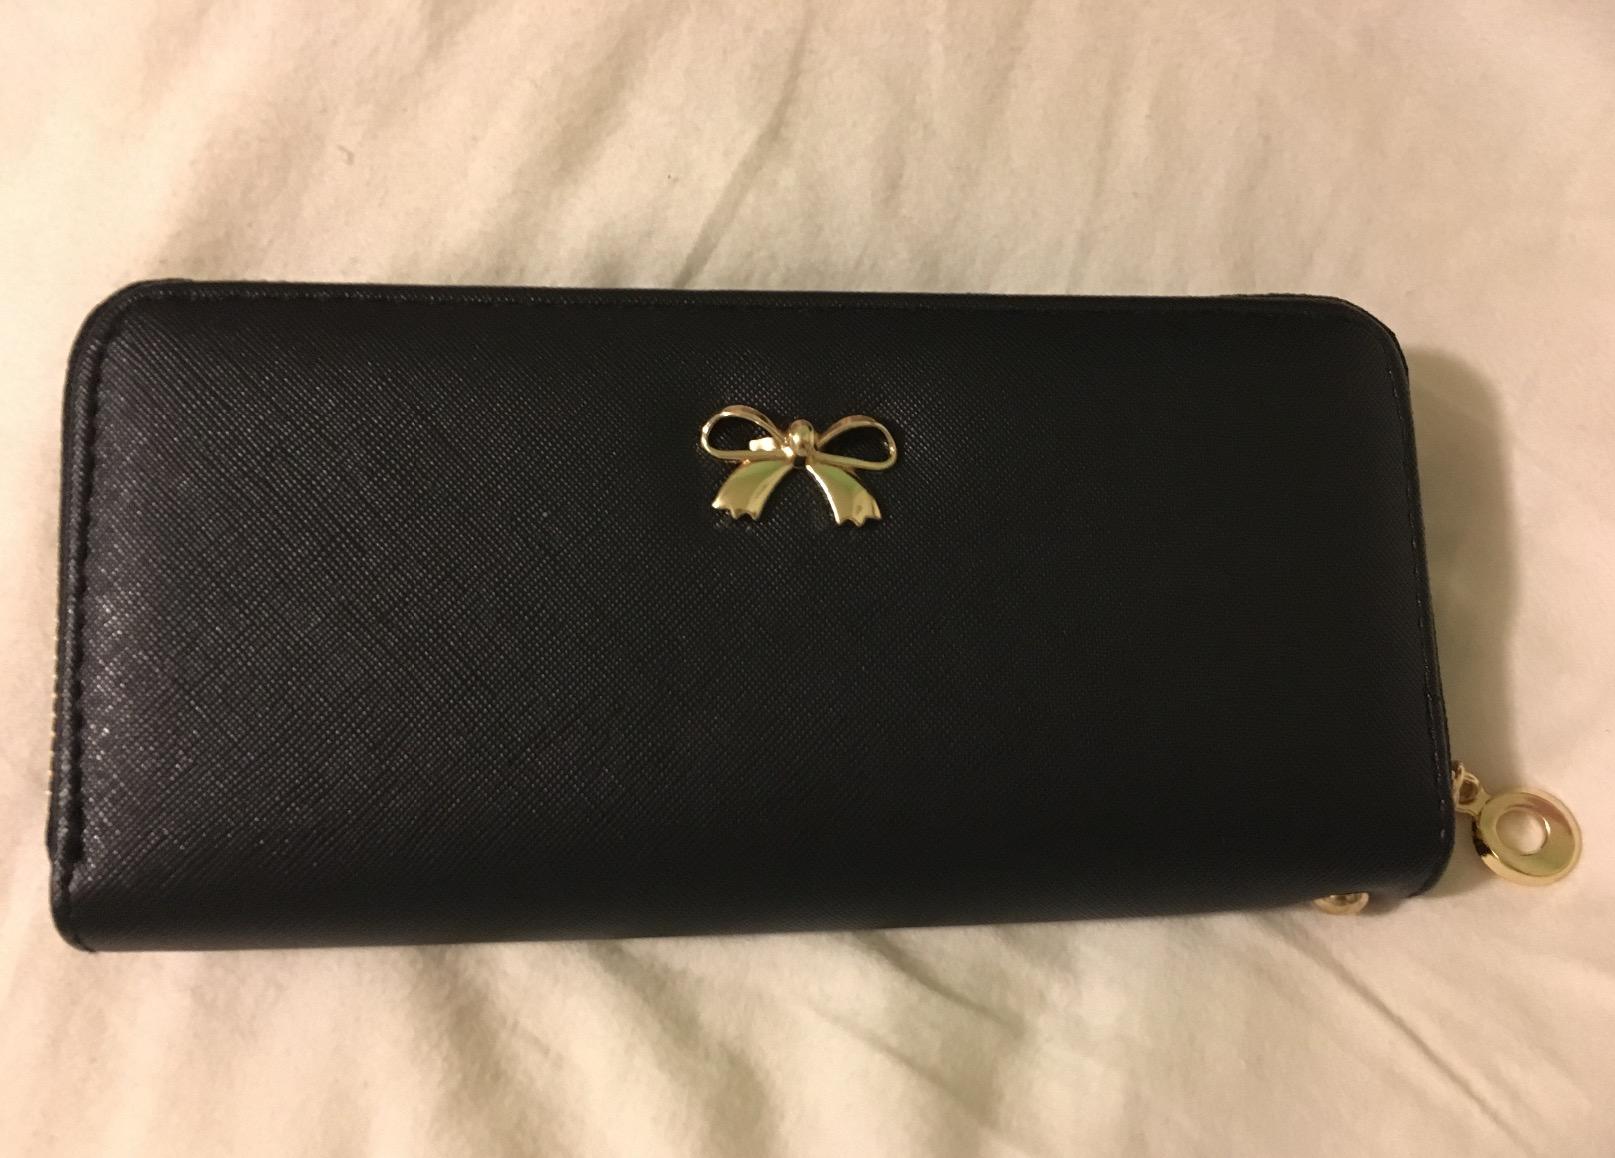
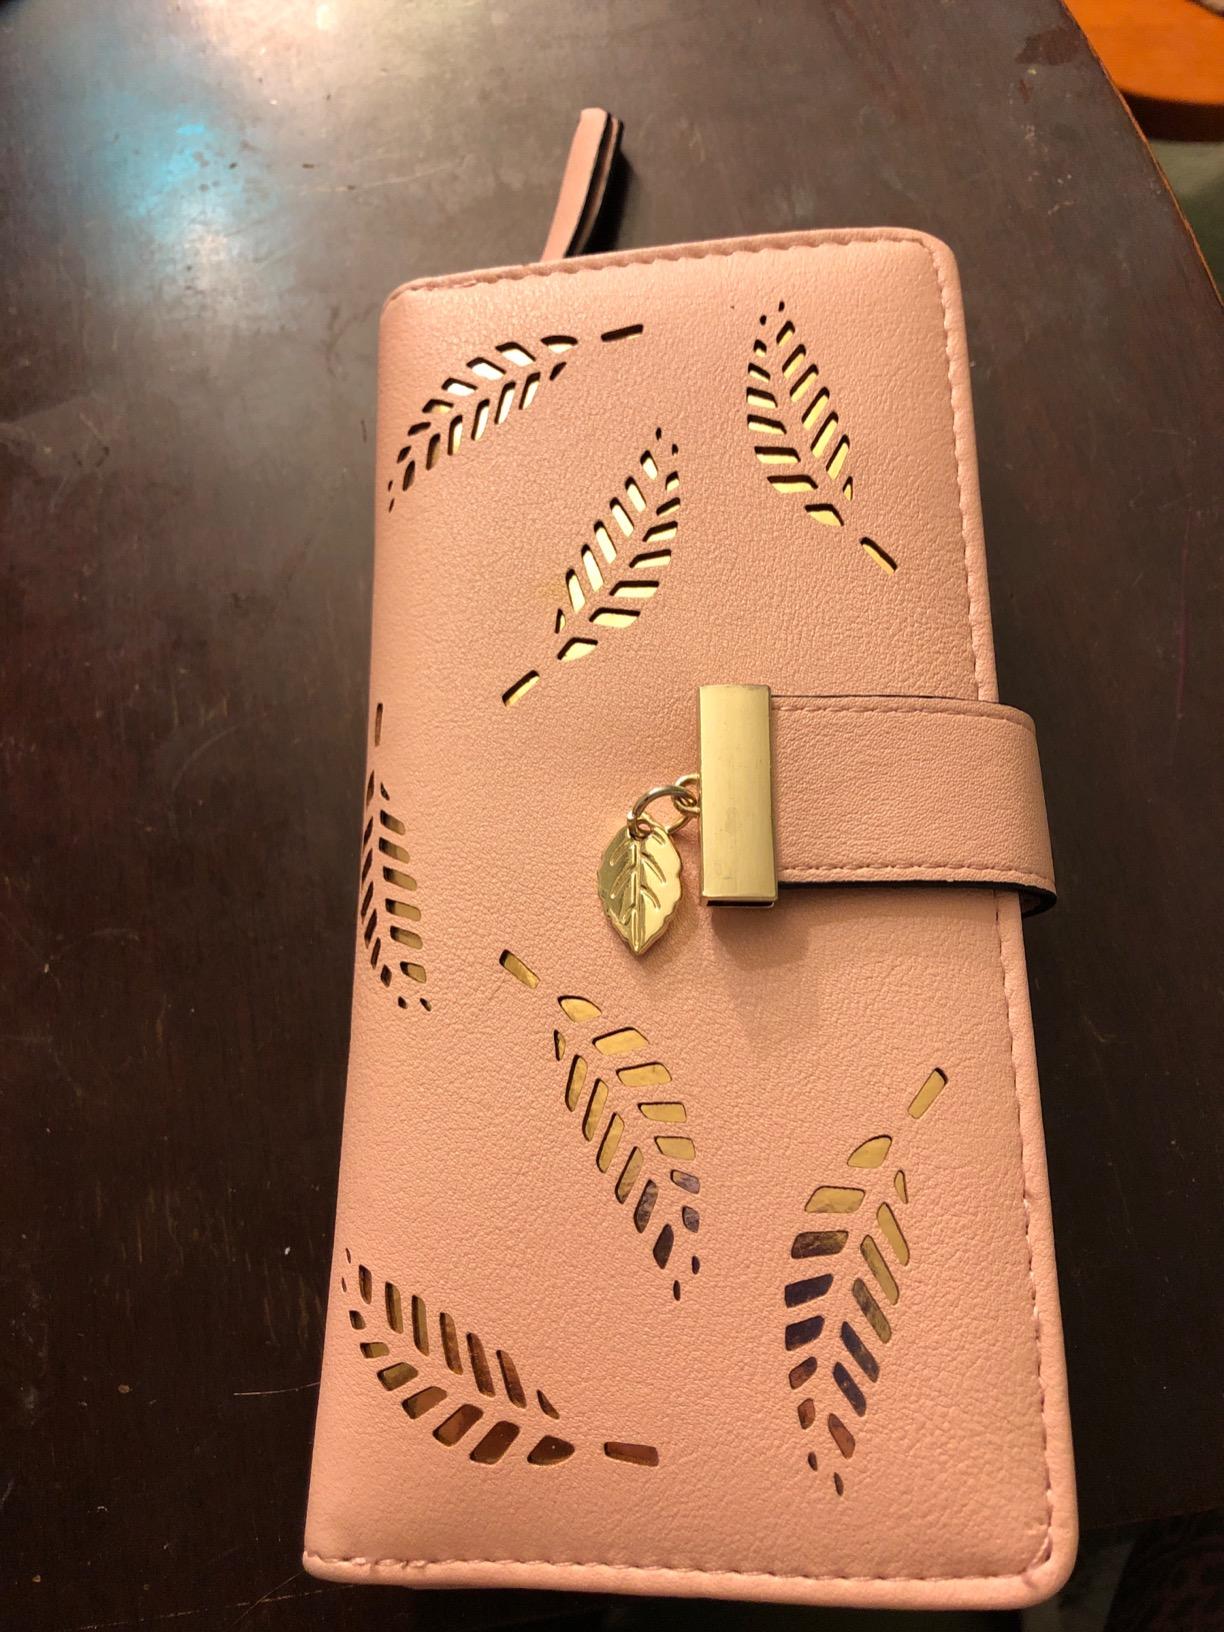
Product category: accessories_handbag
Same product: no